Moby-Dick

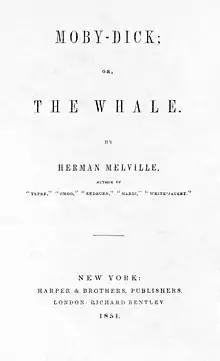
The cover of the first American edition of "Moby-Dick", published in November 1851

Moby-Dick; or, The Whale is an 1851 epic novel by American writer Herman Melville. The book is centered on the sailor Ishmael's narrative of the maniacal quest of Ahab, captain of the whaling ship "Pequod", for vengeance against Moby Dick, the giant white sperm whale that bit off his leg on the ship's previous voyage. A contribution to the literature of the American Renaissance, "Moby-Dick" was published to mixed reviews, was a commercial failure, and was out of print at the time of the author's death in 1891. Its reputation as a Great American Novel was established only in the 20th century, after the 1919 centennial of its author's birth. William Faulkner said he wished he had written the book himself, and D. H. Lawrence called it "one of the strangest and most wonderful books in the world" and "the greatest book of the sea ever written". Its opening sentence, "Call me Ishmael", is among world literature's most famous.